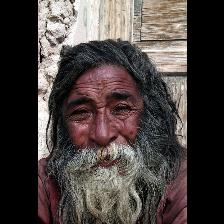
Label: Human